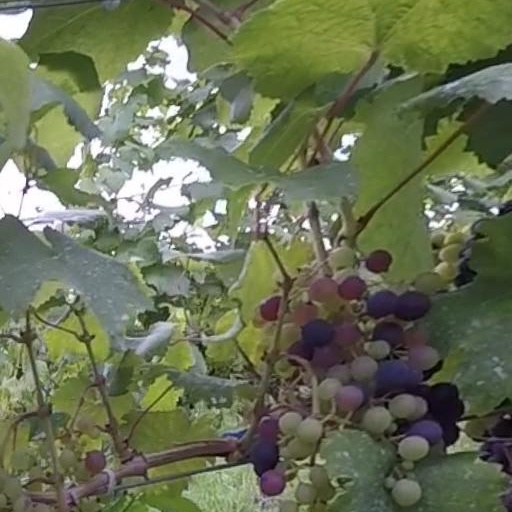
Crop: grape